Bulgarian Exarchate

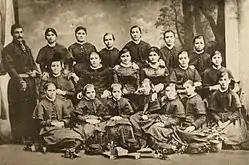
Tsarevna Miladinova's Bulgarian boarding-school for girls in Thessaloniki, 1882–1883

The decision on the unilateral declaration of autocephaly by the Bulgarian Church was not accepted by the Patriarchate of Constantinople.